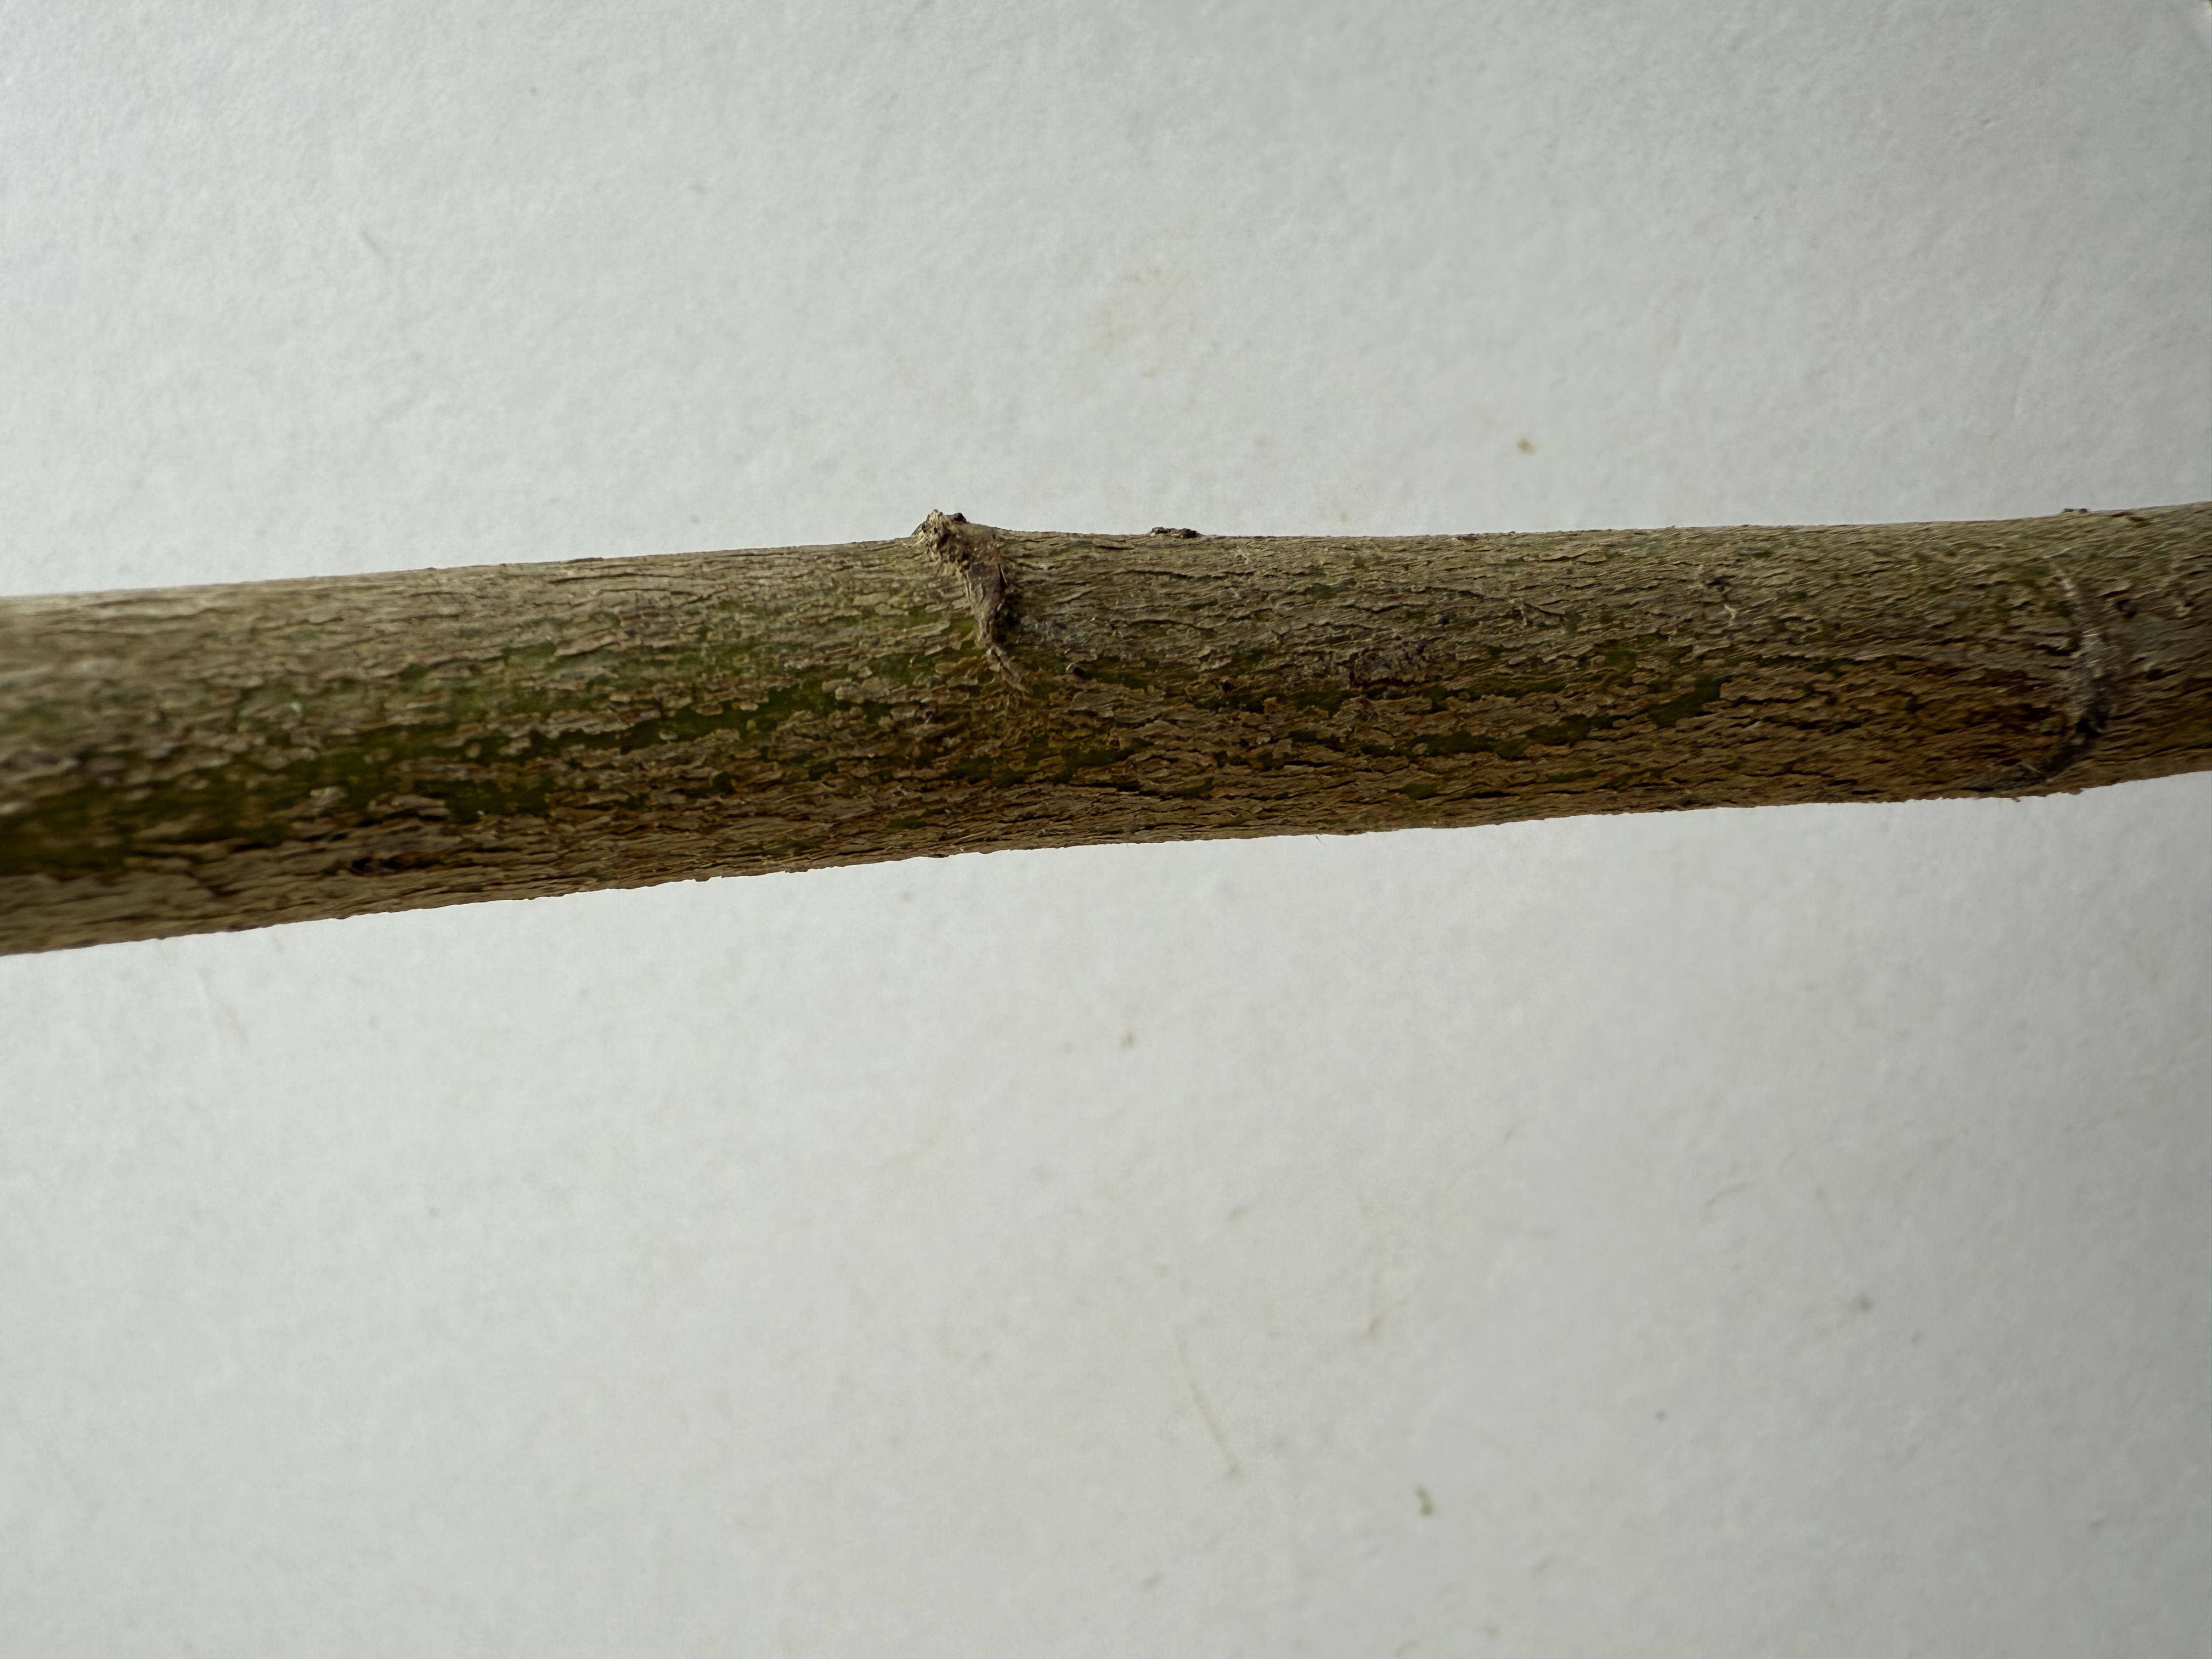
Variety: Loquat